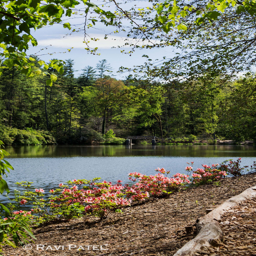
flowers on the banks of a lake